Kareem Rush

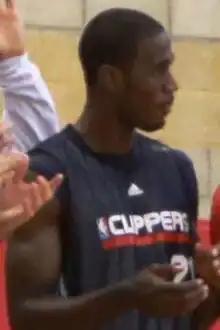
Rush with the Clippers in October 2009

Kareem Lamar Rush (born October 30, 1980) is an American former professional basketball player, who played for five NBA franchises between 2002 and 2010, as well as other leagues in the U.S. and abroad. Rush's younger brother, Brandon, last played for the Minnesota Timberwolves, while older brother JaRon played college basketball for UCLA.